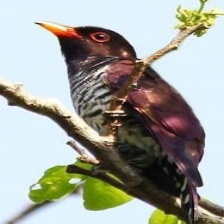
Species: VIOLET CUCKOO
Scientific name:  CHRYSOCOCCYX XANTHORHYNCHUS